Mute (music)

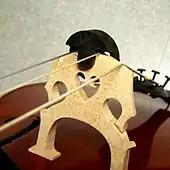
A rubber two-hole Tourte mute on the bridge of a cello

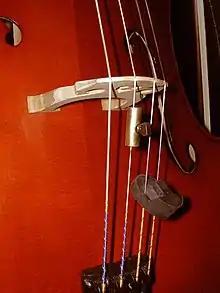
A cello with a Tourte mute (the circular black piece) in off position, and a wolf eliminator (the cylindrical metal piece)

Mutes for string instruments of the violin family work by adding mass to the bridge, or occasionally by dampening the strings behind the bridge. Made of wood, metal, rubber, plastic, or leather, they result in a darker, less brilliant sound because they dampen high-frequency vibrations in the bridge and shift its resonances to lower frequencies. This type of mute was introduced in the 17th century. They are used in performance, to change the tone of the instrument, or during practice, to minimize disturbing others by reducing volume considerably. Practice mutes are generally heavier than performance mutes.